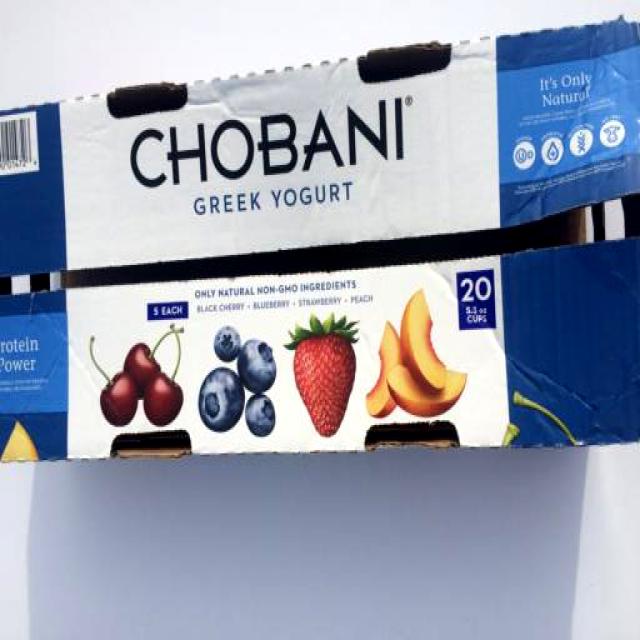
Label: Paper